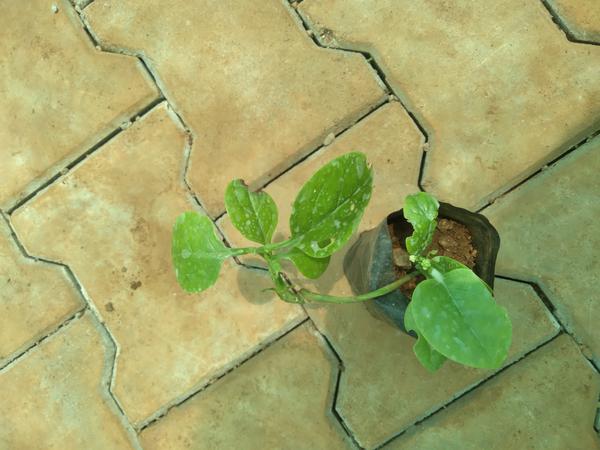
Plant: Basale